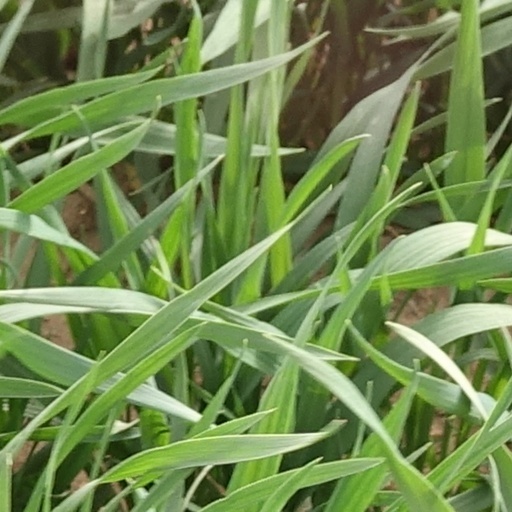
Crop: wheat